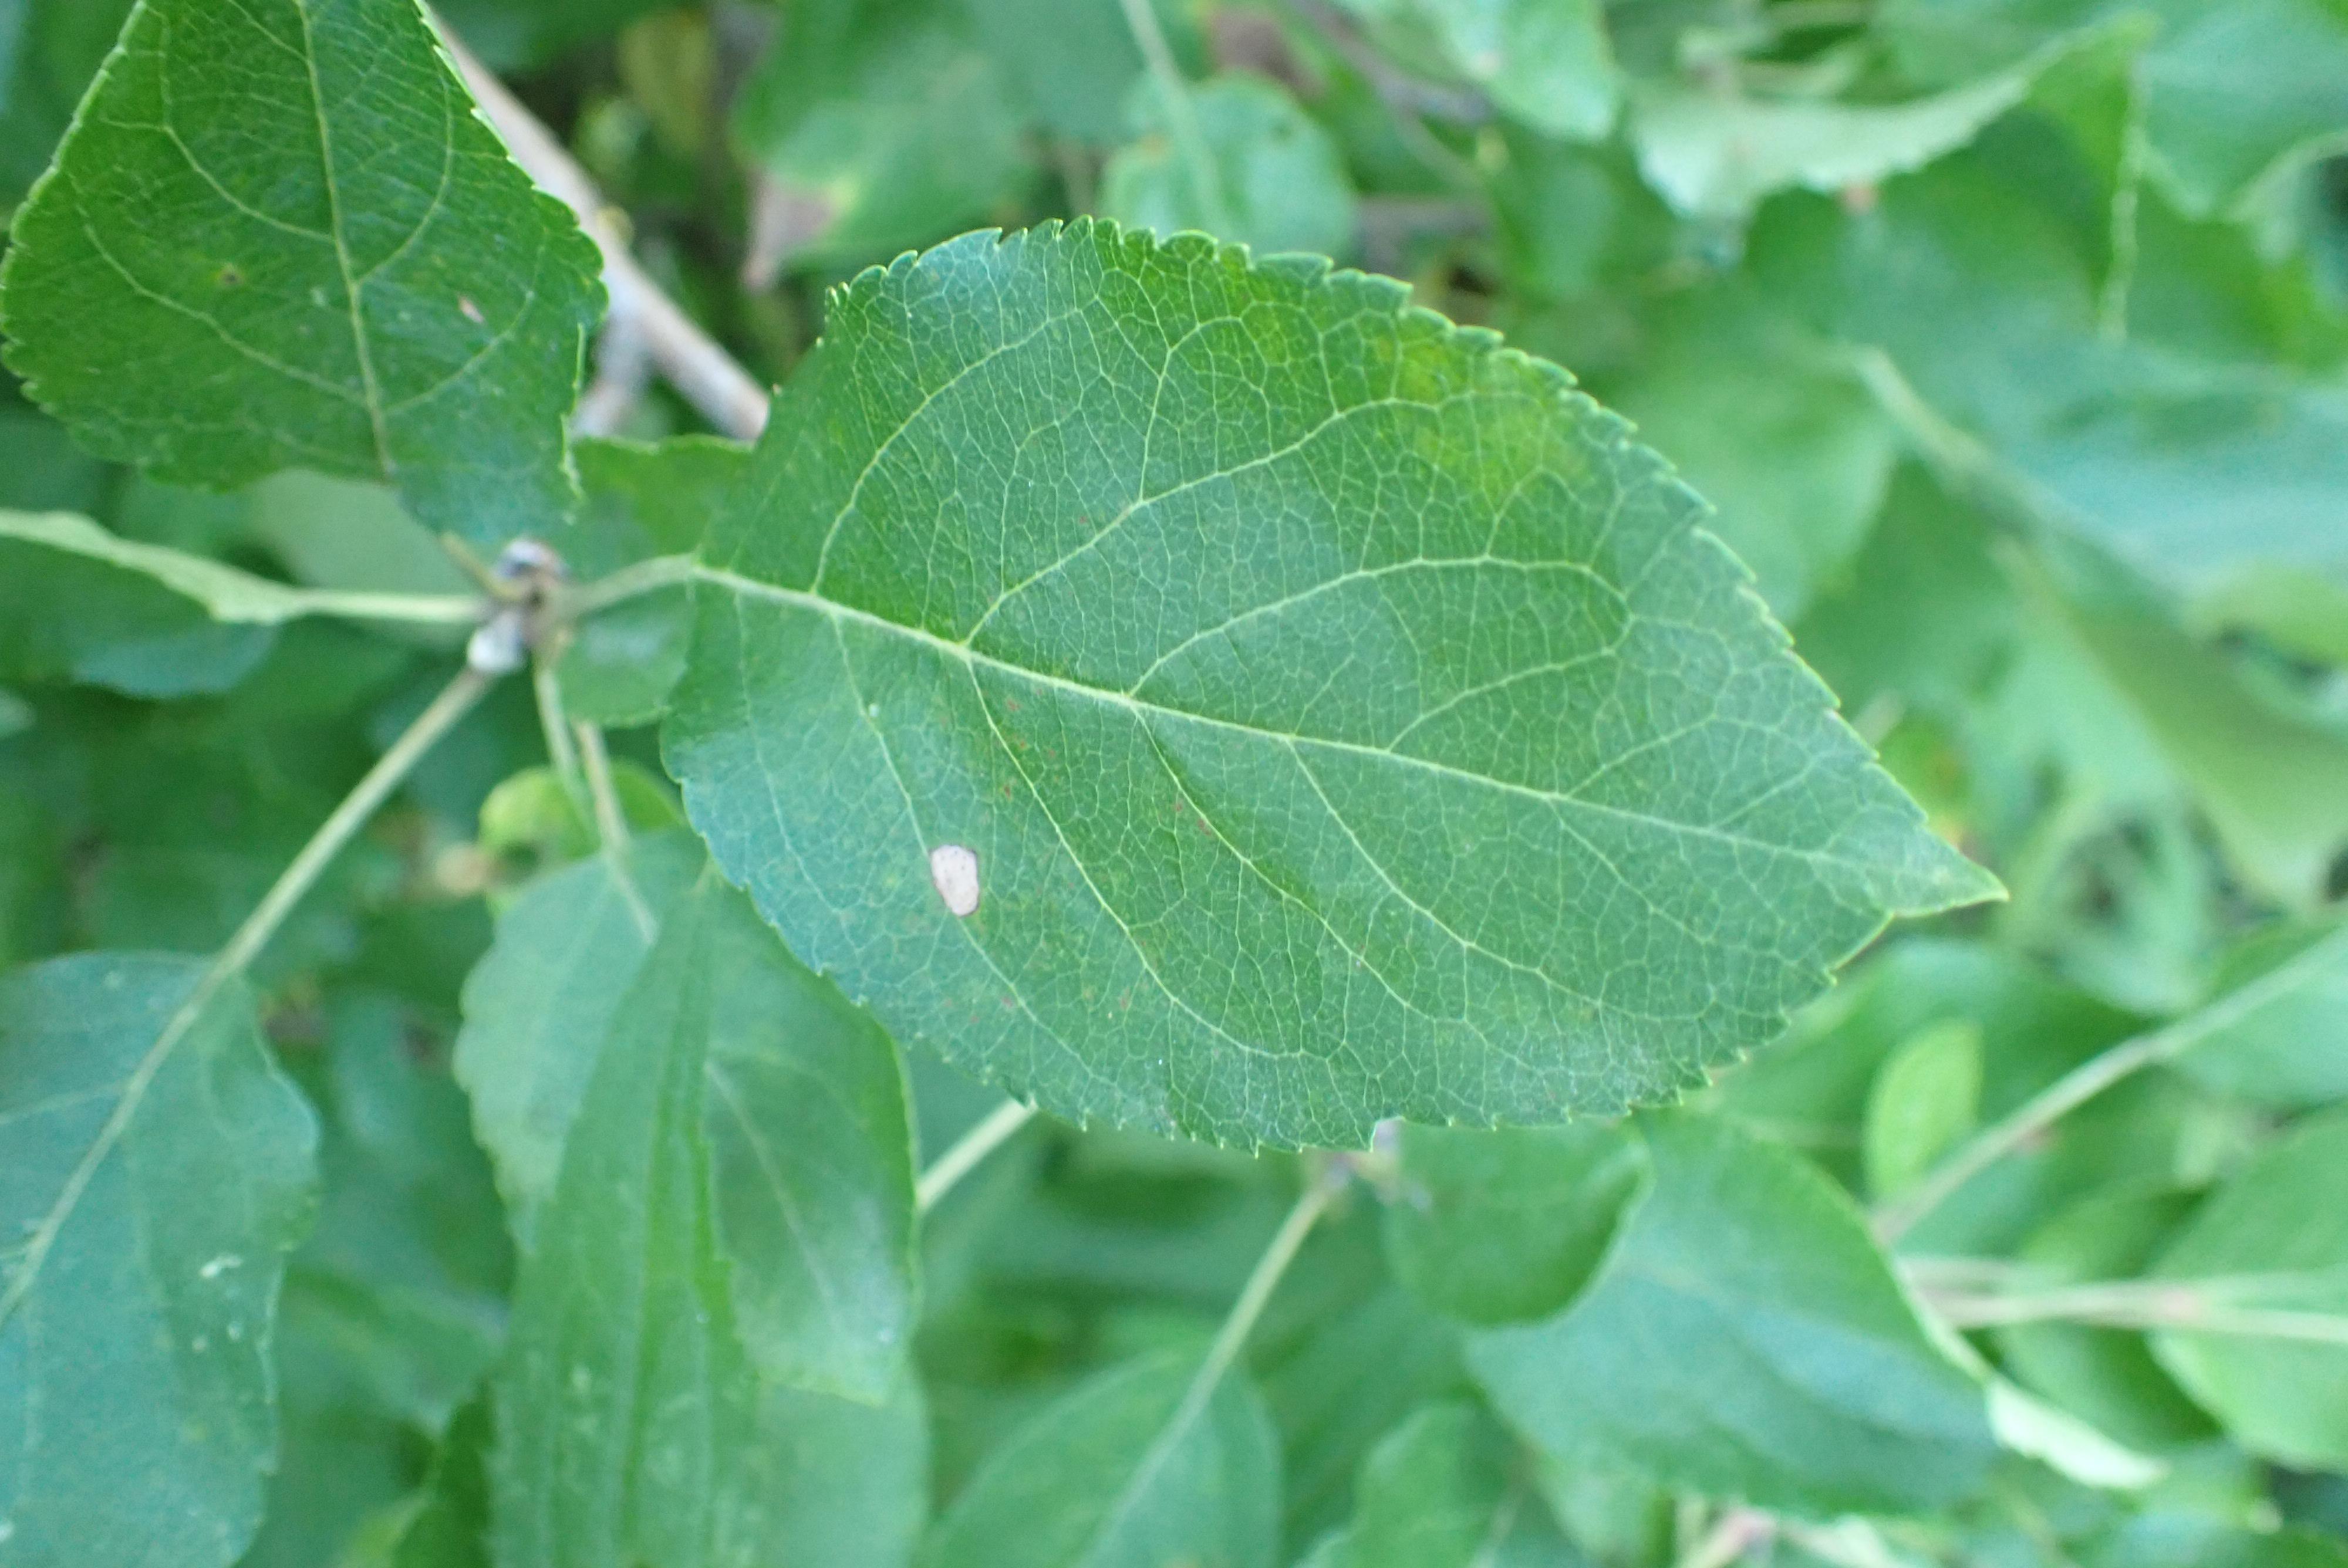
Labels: frog_eye_leaf_spot